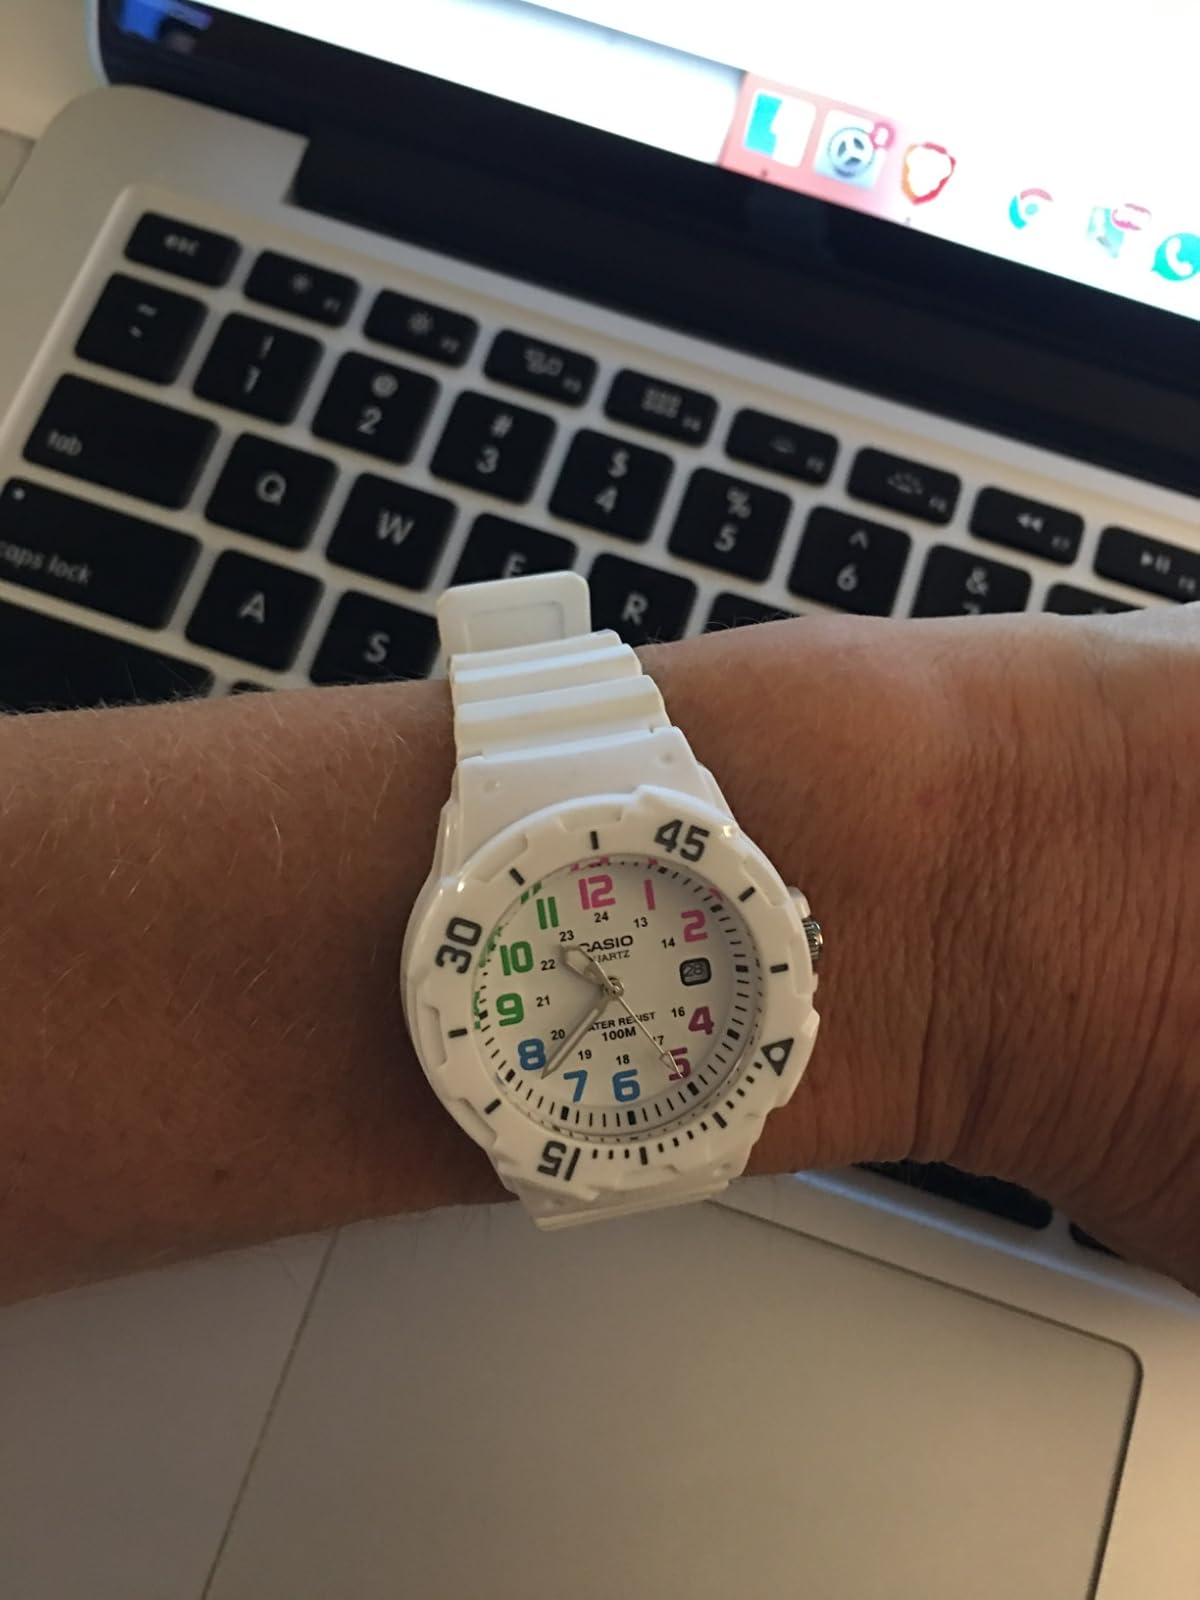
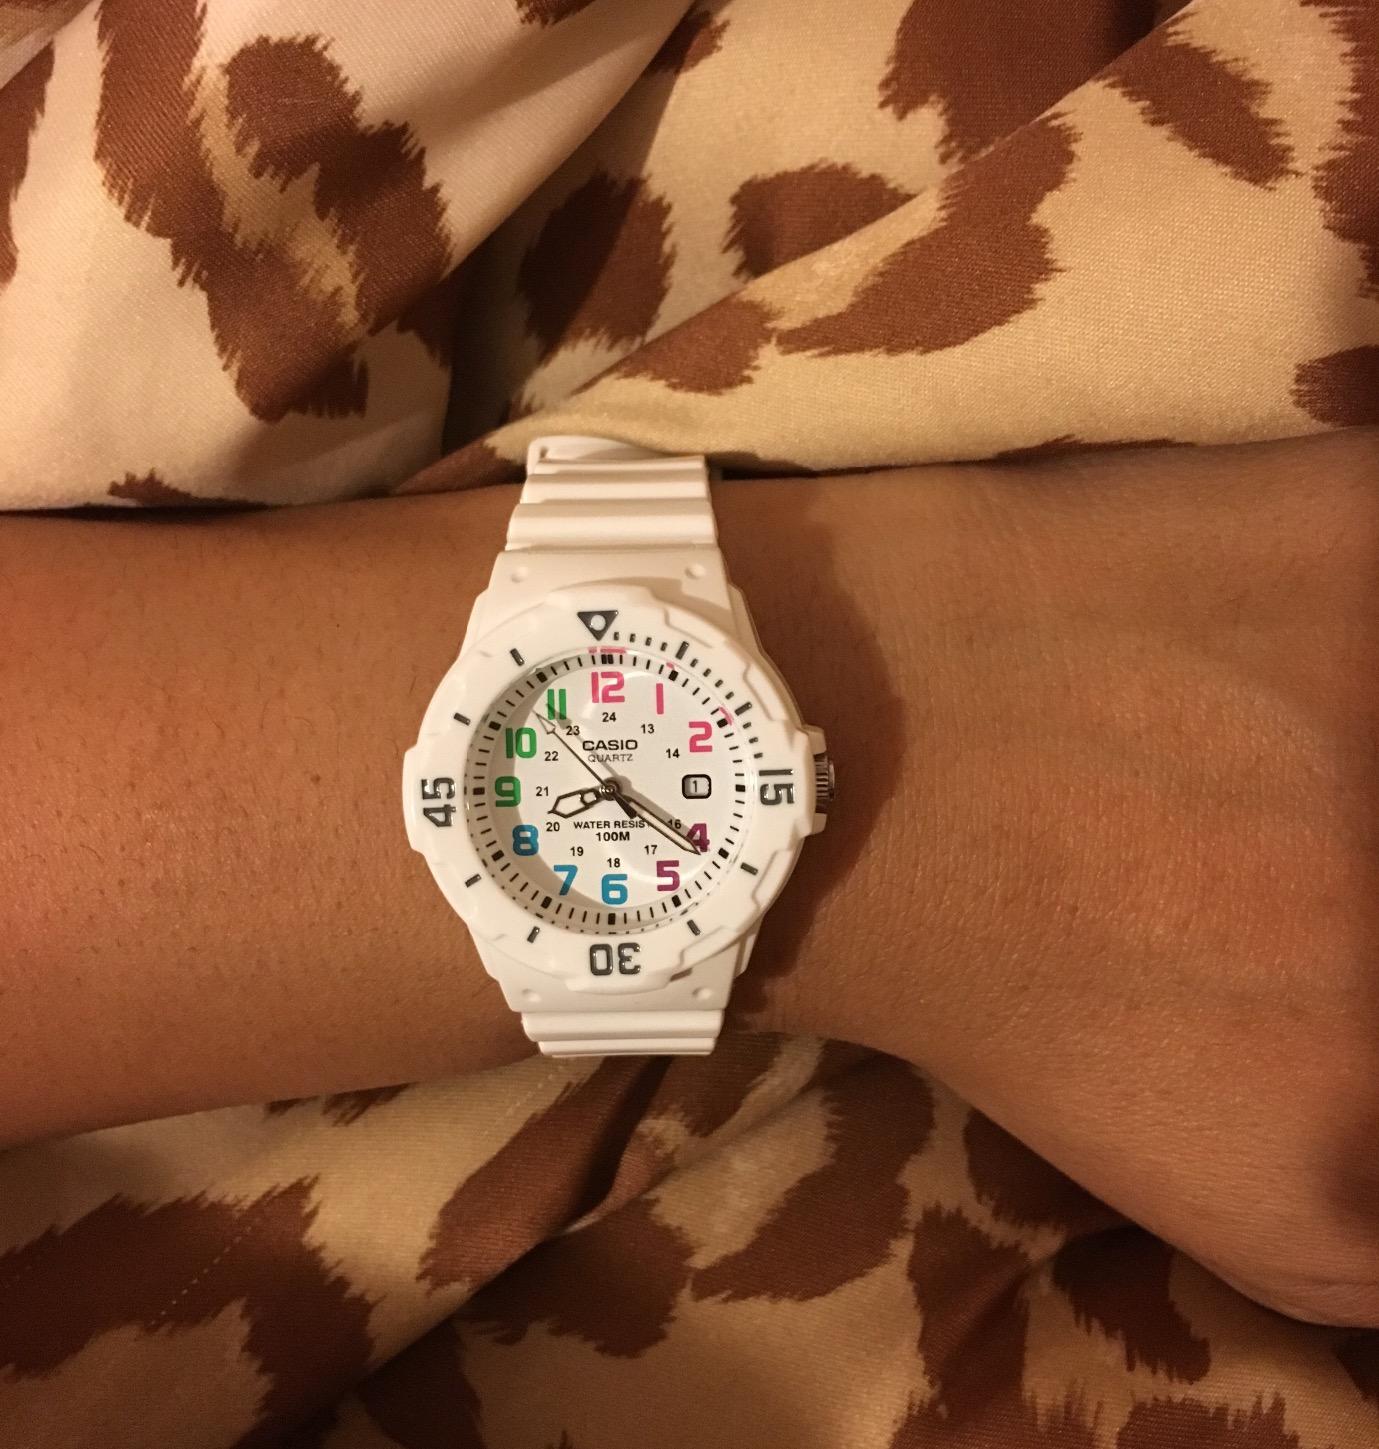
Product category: accessories_watch
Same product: yes